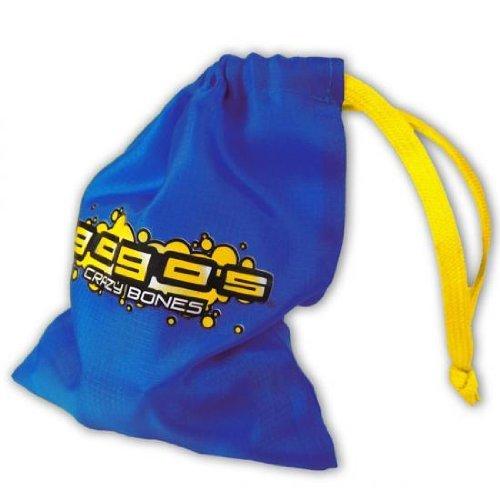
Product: Gogo's Crazy Bones Carry Bag And 6 Gogo's Crazy Bones
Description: Gogo's crazy bones carry bag and 6 gogo's crazy bones.
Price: $9.99
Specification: ProductDimensions:360x225x325inches|ItemWeight:1.6ounces|ShippingWeight:1.6ounces(Viewshippingratesandpolicies)|DomesticShipping:ItemcanbeshippedwithinU.S.|InternationalShipping:ThisitemcanbeshippedtoselectcountriesoutsideoftheU.S.LearnMore|ASIN:B004TLVP4Q|Itemmodelnumber:P00321|Manufacturerrecommendedage:5yearsandup